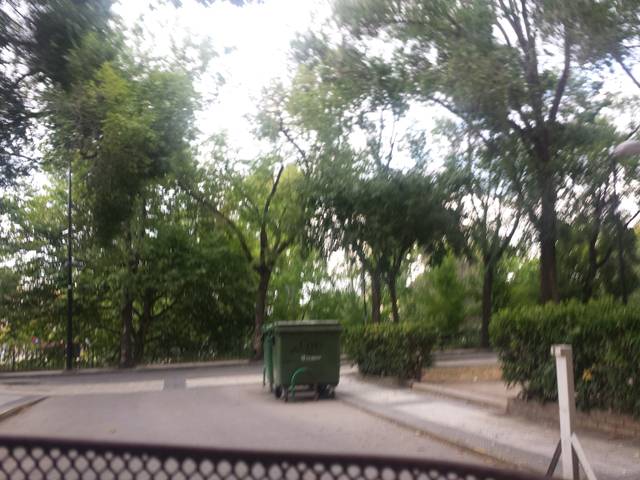
Region: Spain
Coordinates: 41.63, -0.8807